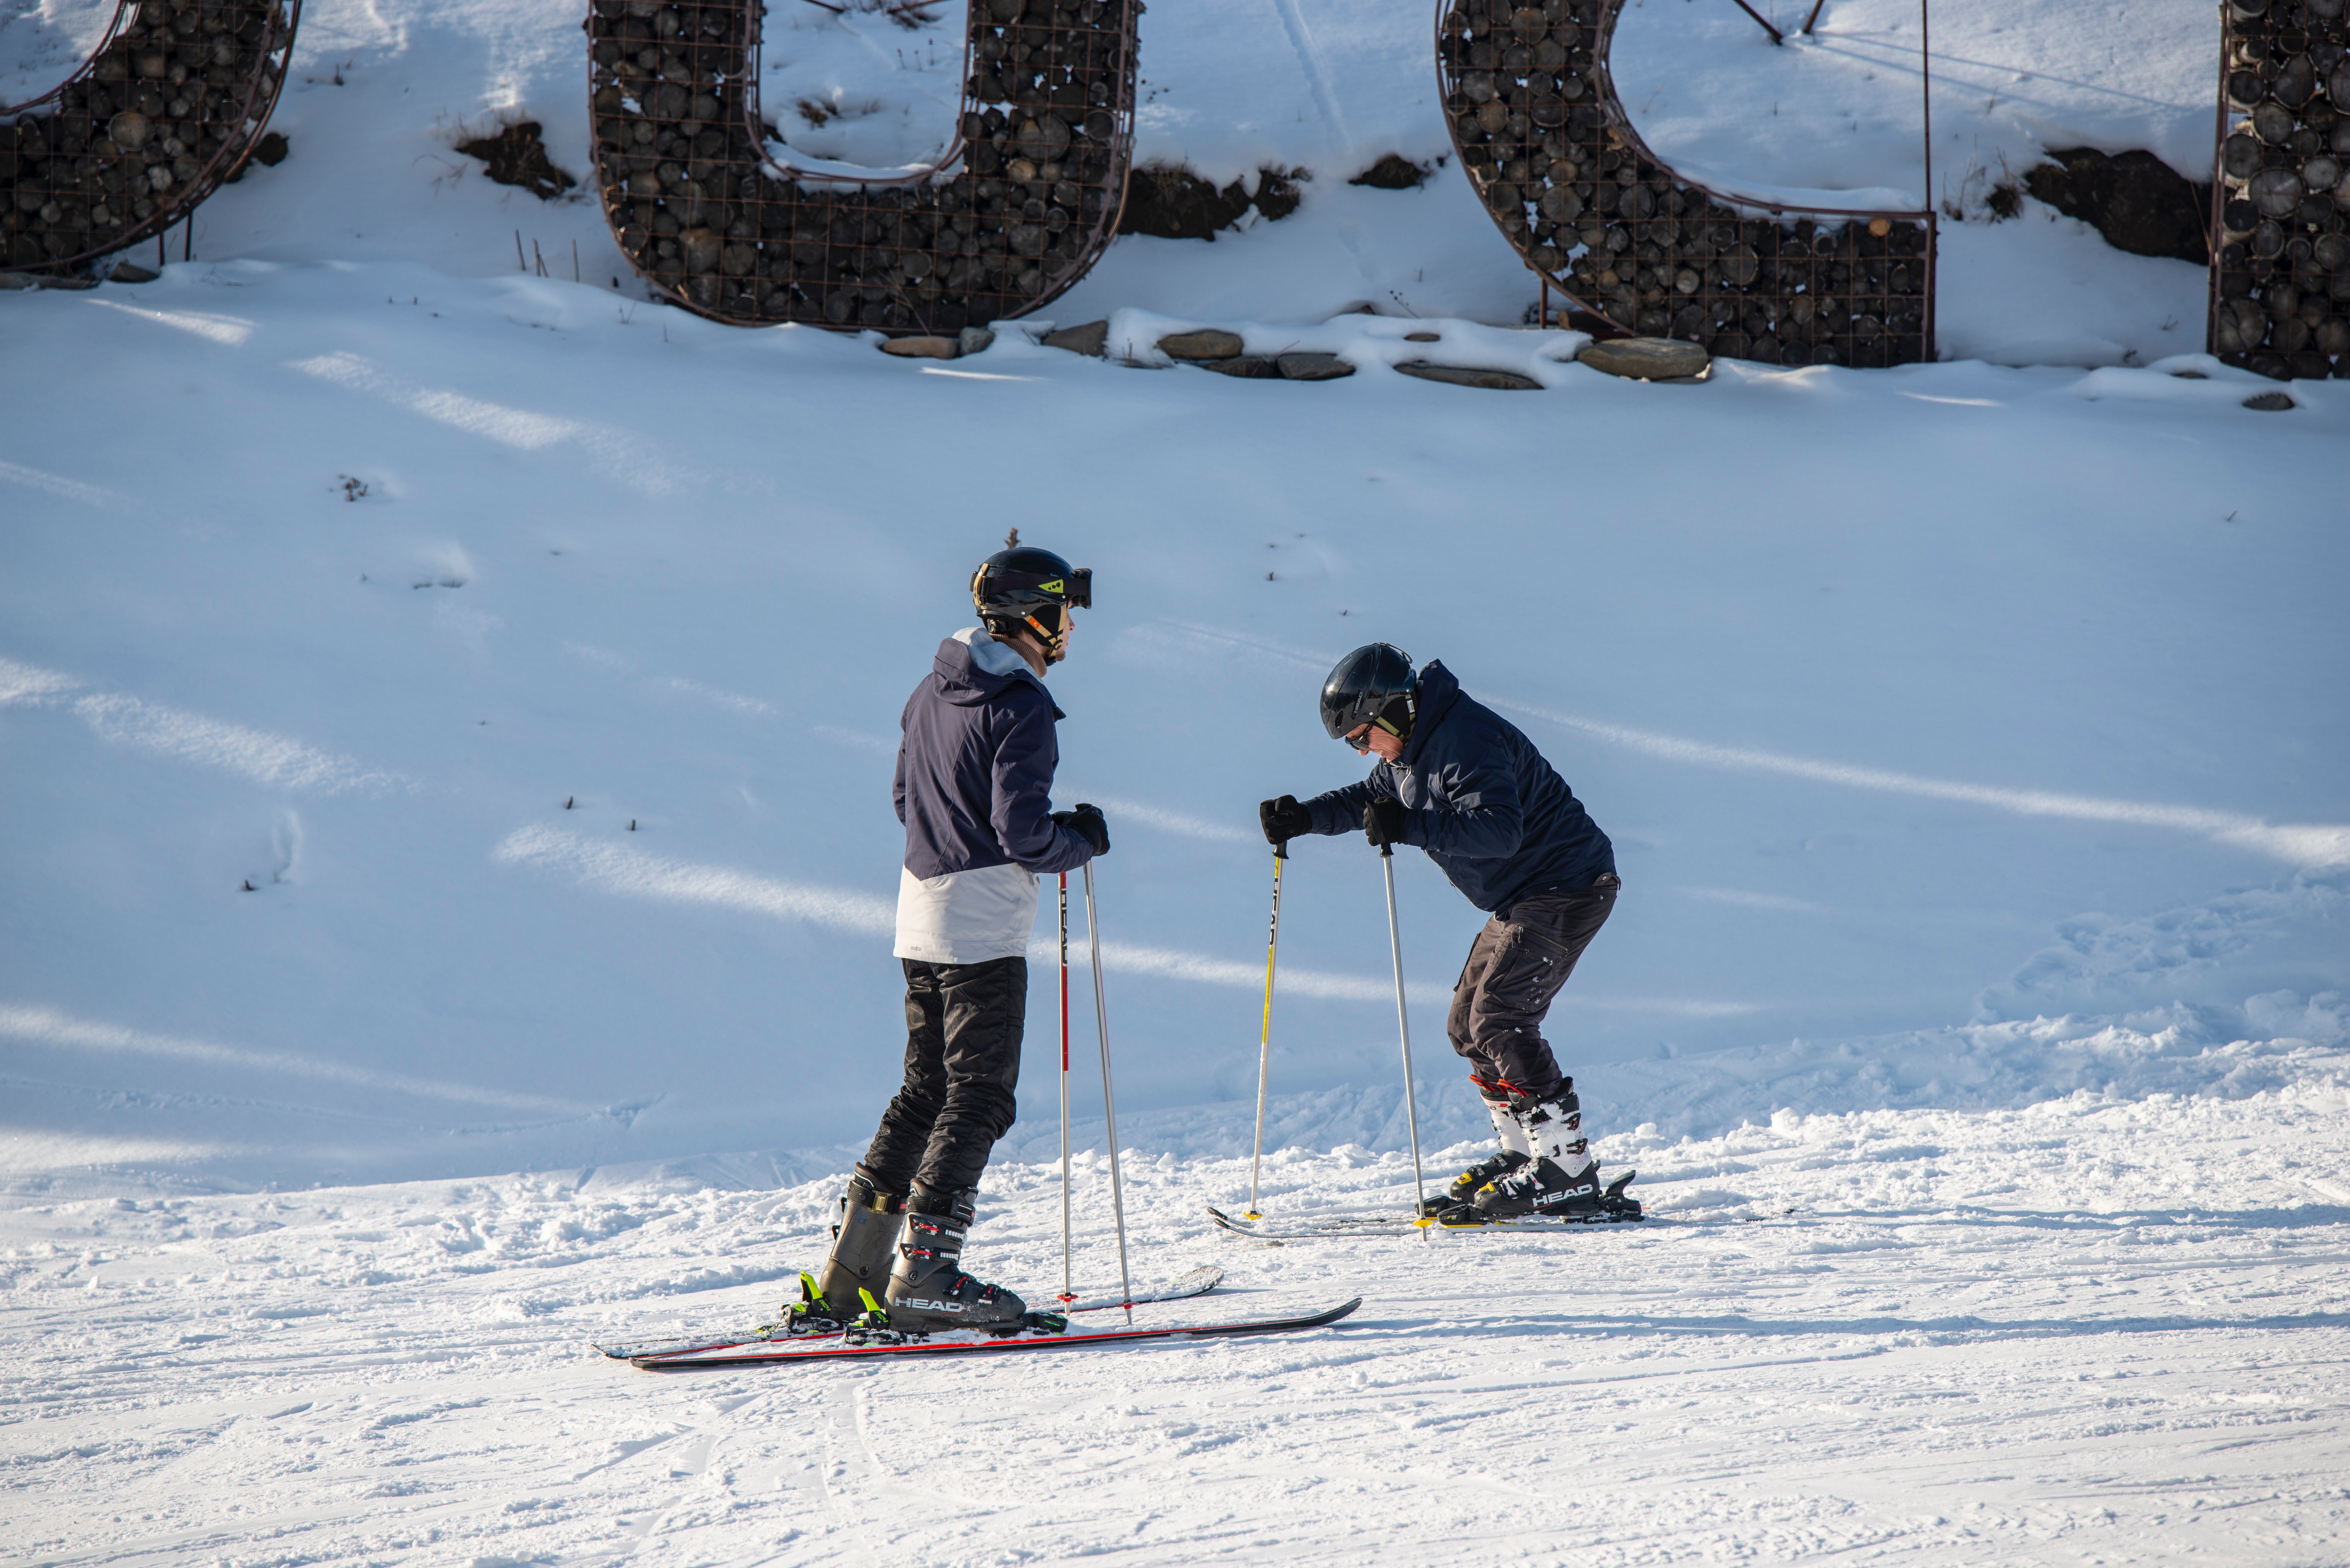
woman, snow, sports equipment, slope, Downhill ski binding, tree, ski, ski equipment, winter sport, headgear, ski pole, skier, sports, personal protective equipment, landscape, recreation, leisure, winter, glacial landform, freezing, mountain range, skiing, competition, individual sports, ski binding, helmet, piste, fun, competition event, ski boot, ski touring, Cross country skier, cross country skiing, ski cross